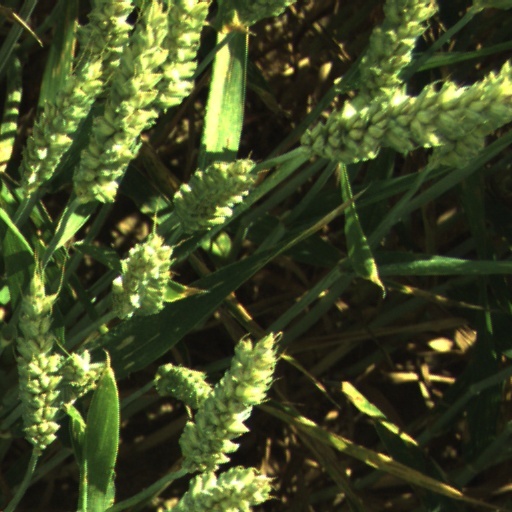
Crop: wheat